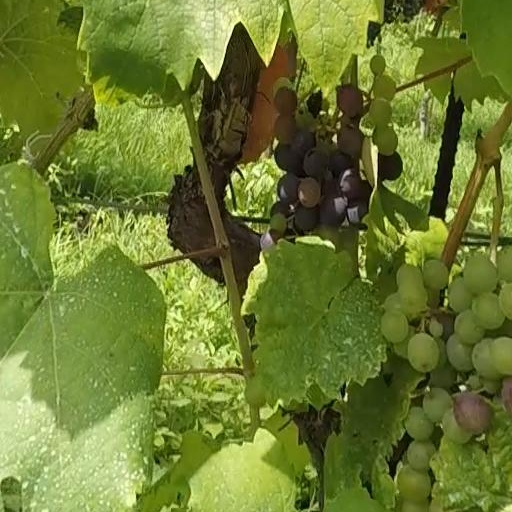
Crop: grape